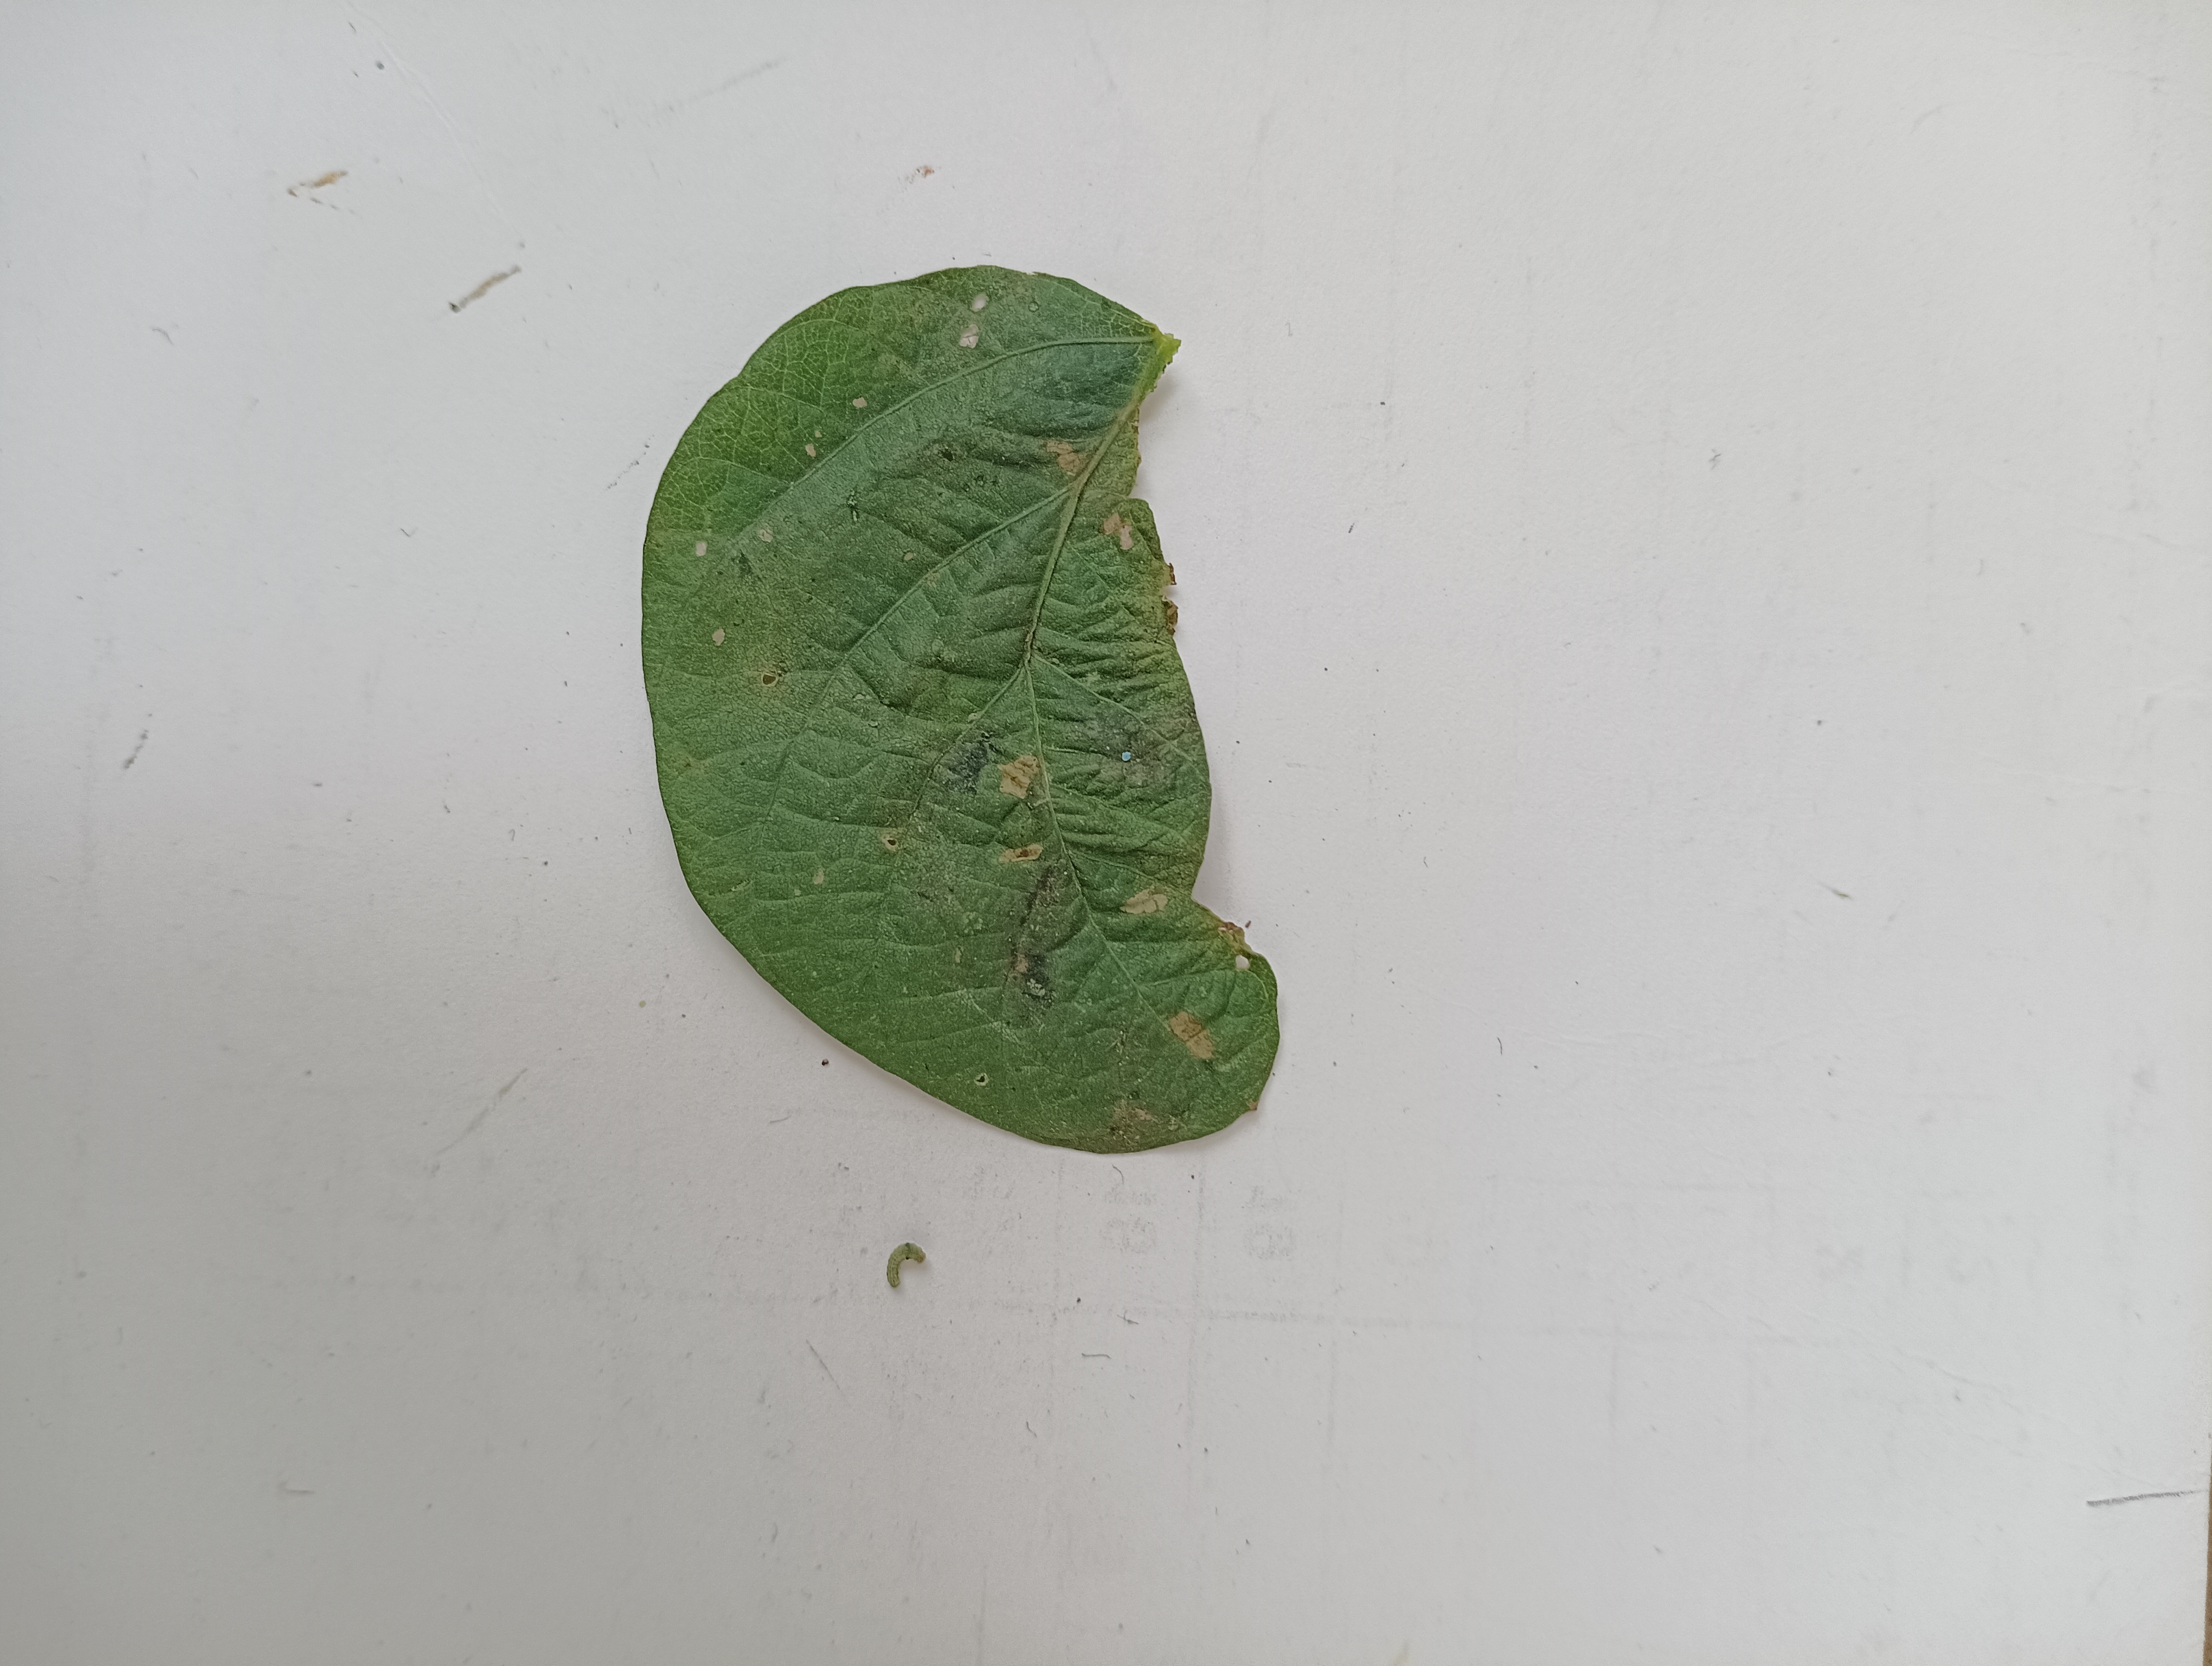
Label: Bacterial leaf Blight